Reproductive isolation

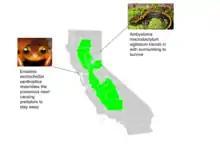
The Central Valley in California prevents the two salamander populations from interacting with each other which is an example of habitat isolation. After many generations the two salamander gene pools will become mutated caused by natural selection. The mutation will change the DNA sequence of the two populations enough that the salamander populations can no longer successfully breed between each other making the populations of salamander become classified as different species.

Any of the factors that prevent potentially fertile individuals from meeting will reproductively isolate the members of distinct species. The types of barriers that can cause this isolation include: different habitats, physical barriers, and a difference in the time of sexual maturity or flowering.